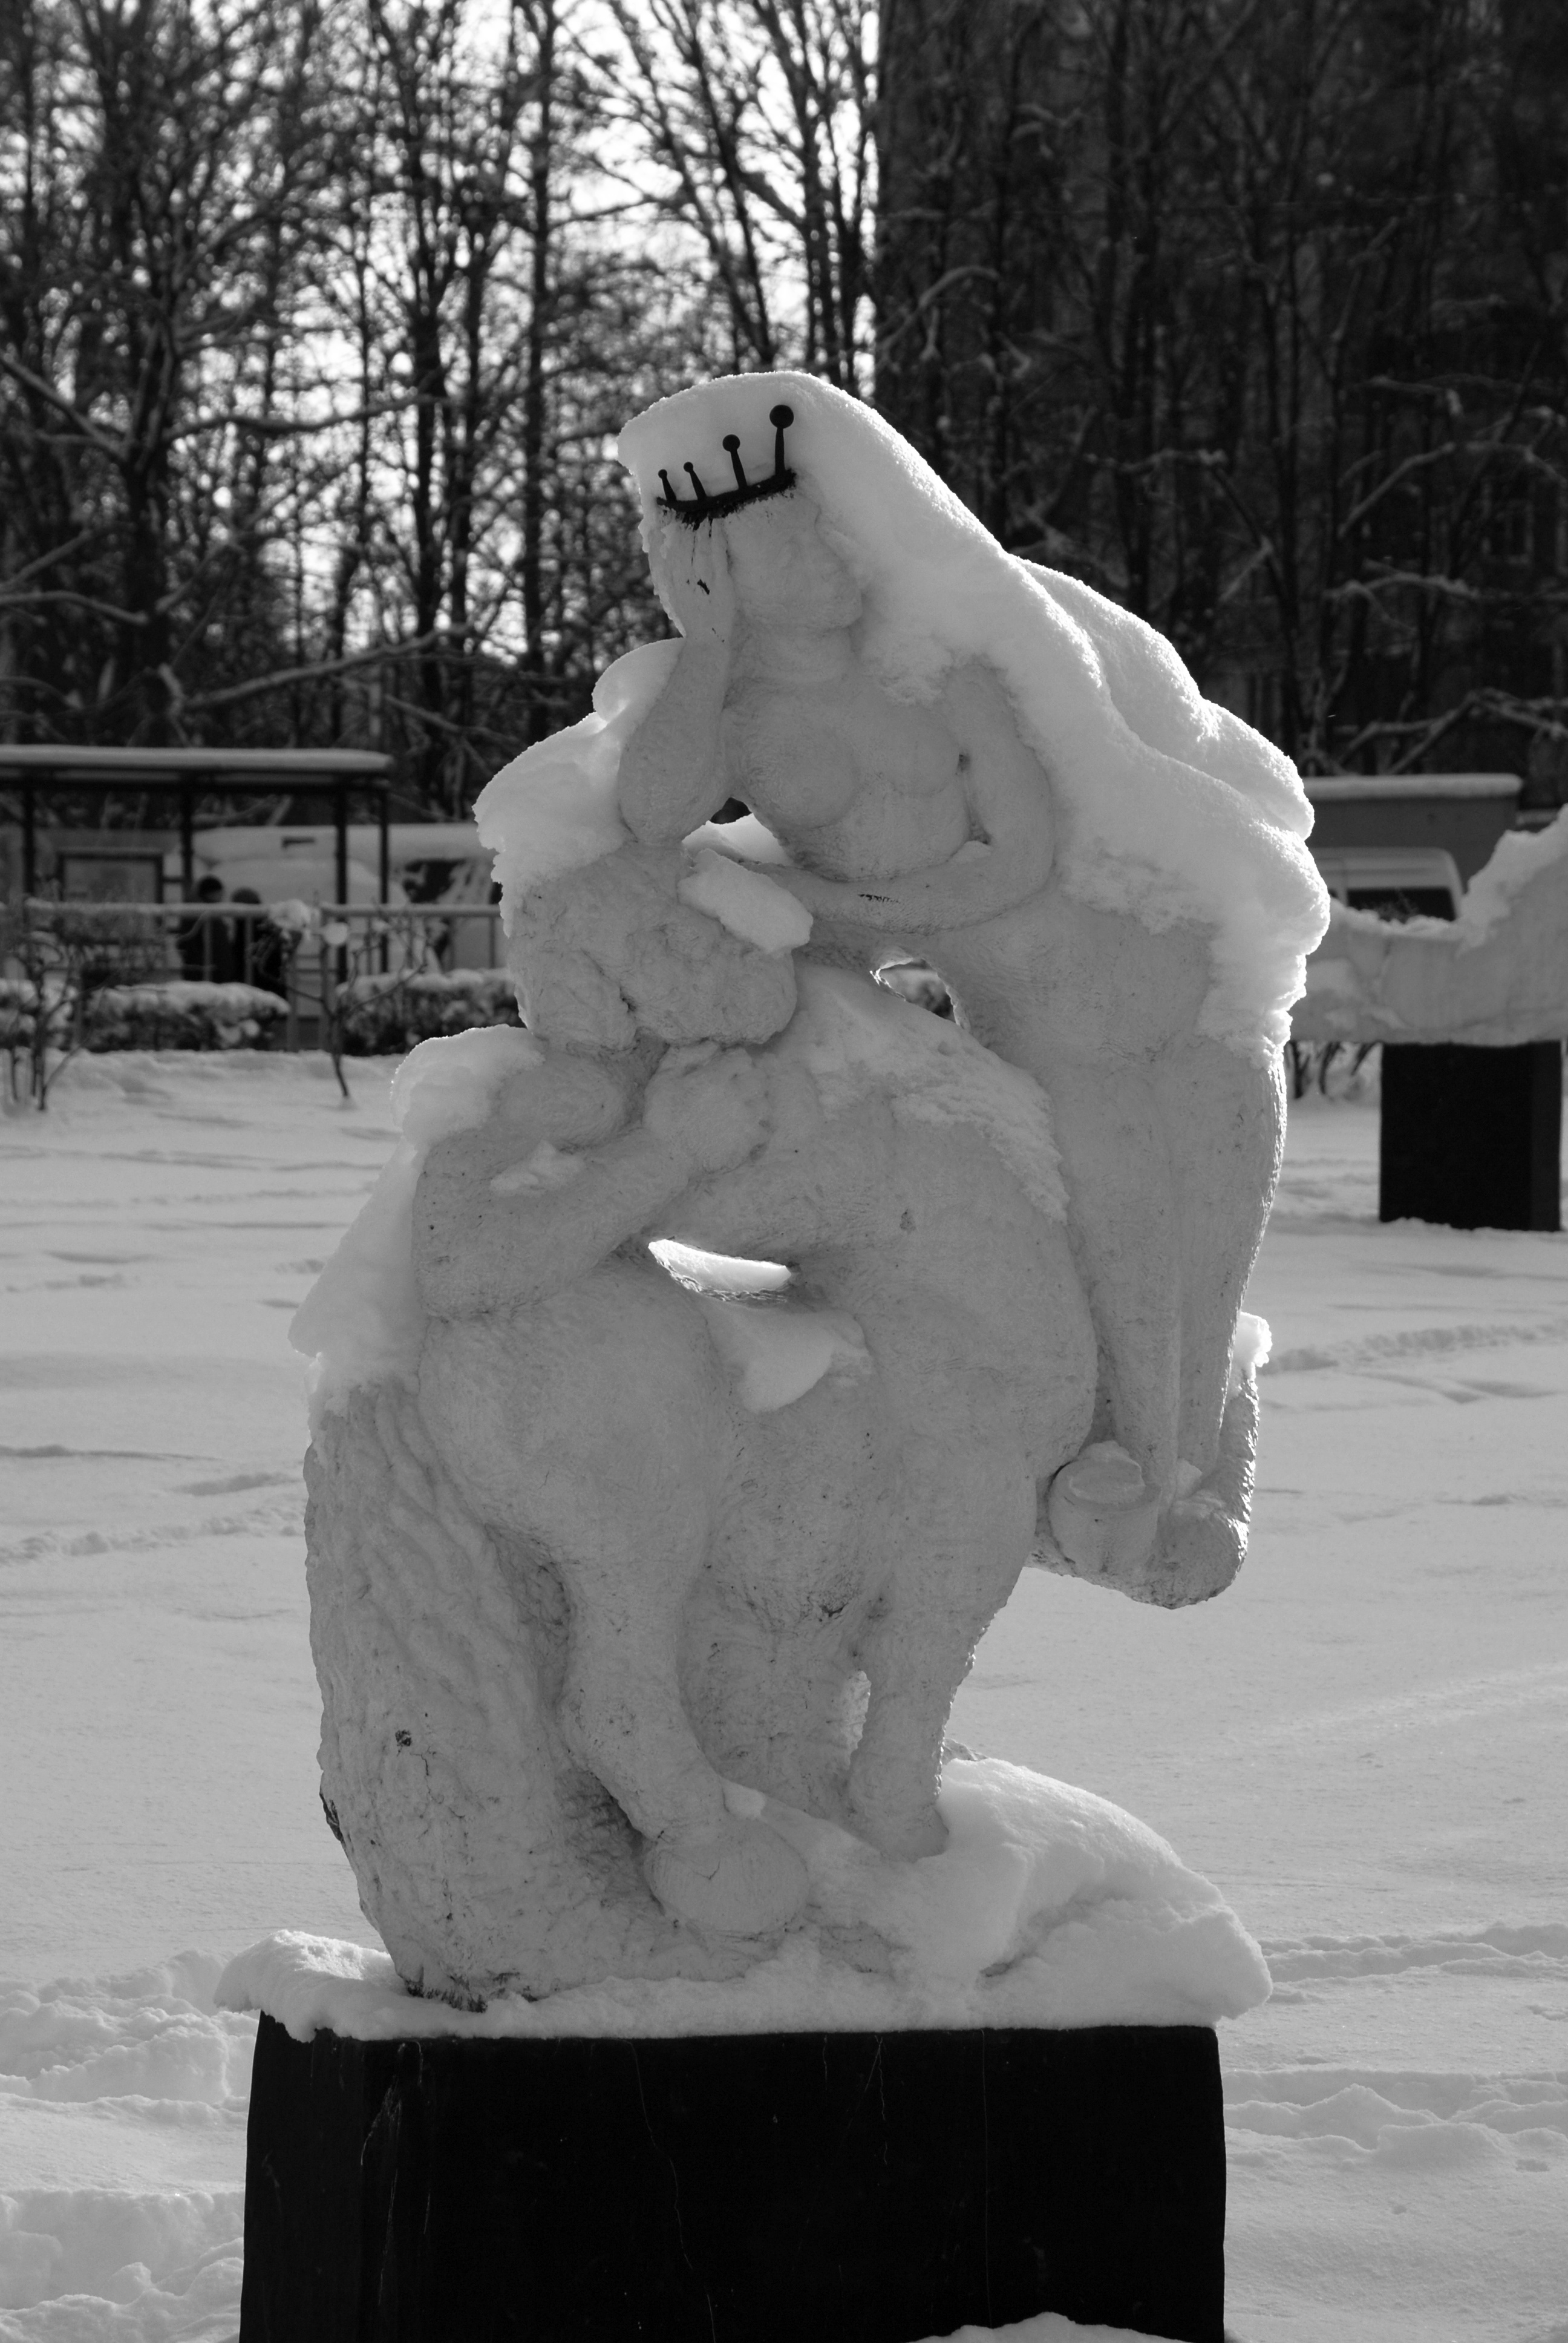
snow, winter, black and white, white, city, monument, statue, ice, weather, nikon, monochrome, season, sculpture, art, cool image, moscow, carving, russia, d80, moskau, nikond80, zelenograd, moscou, freezing, monochrome photography, nonbuilding structure